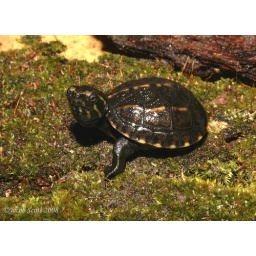
Striped Mud Turtle (hatchling), Alachua County, Florida.This turtle was found while dip-netting in the debris at a lake edge.